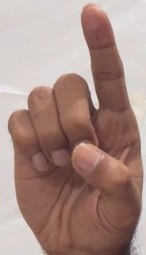
ASL sign: D